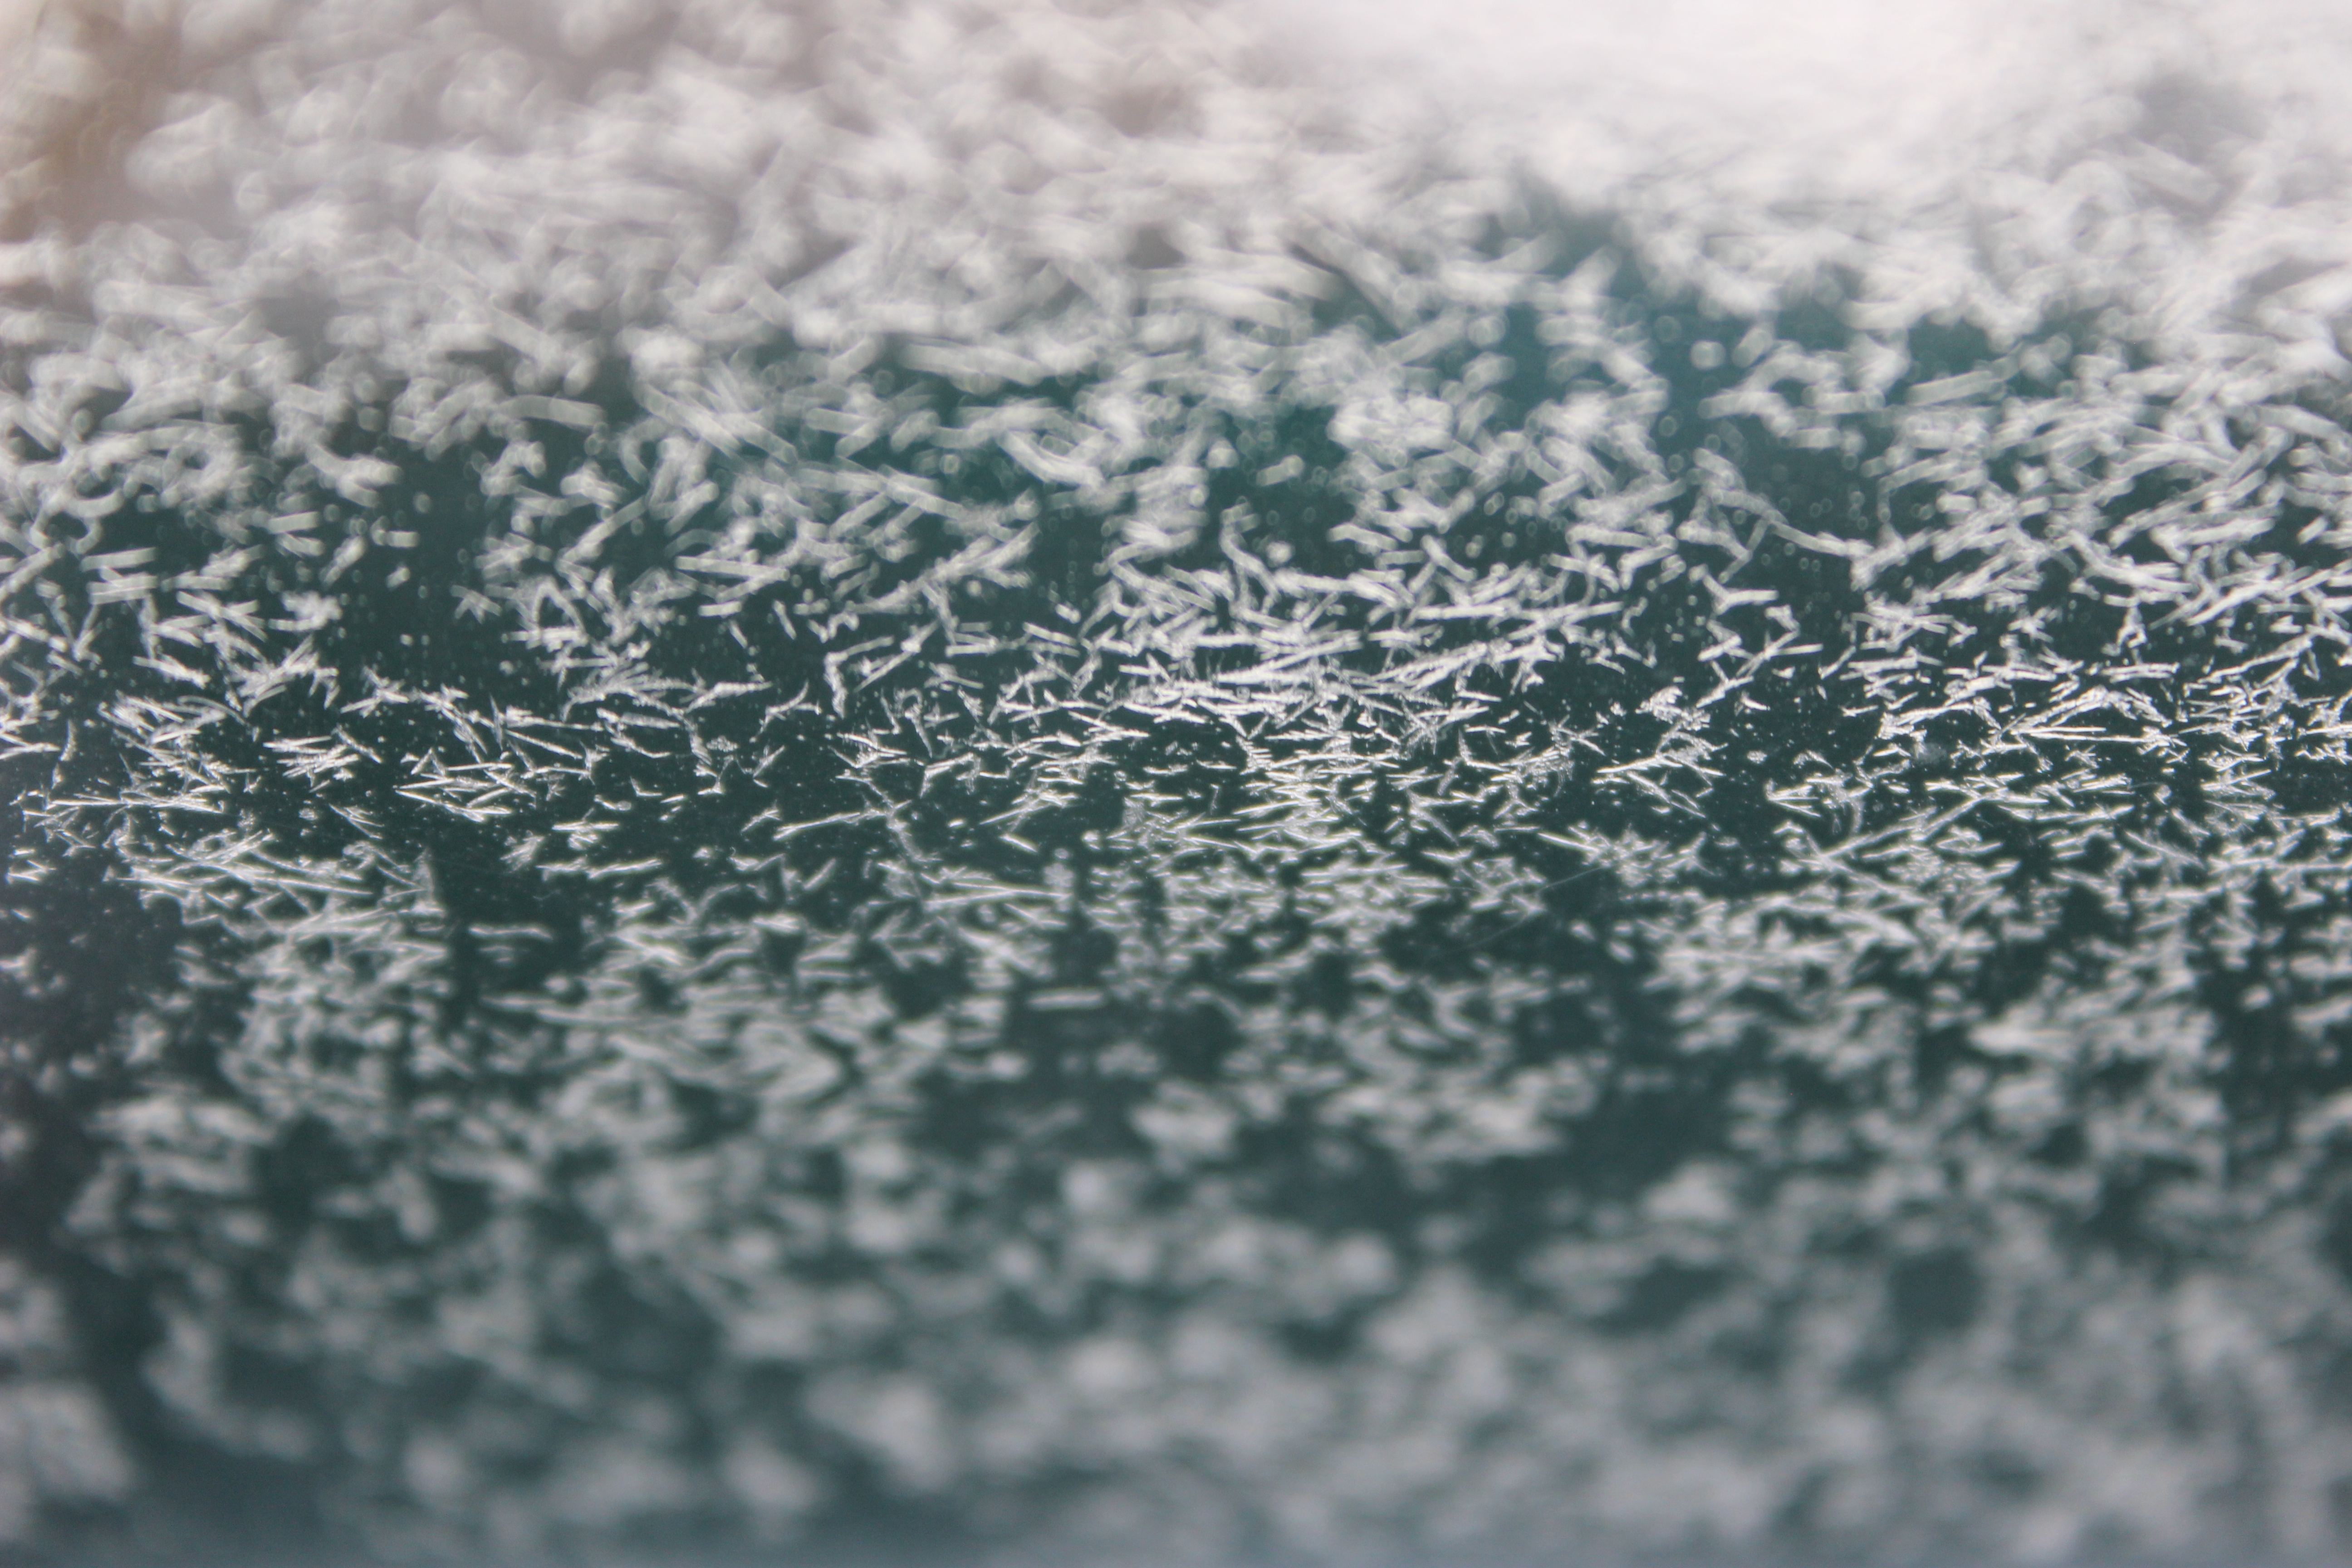
frost, pattern on glass, winter, glass, pattern, textile, grey, freezing, electric blue, meteorological phenomenon, grass, wool, art, monochrome photography, woven fabric, fur, font, macro photography, monochrome, metal, snow, cloud, asphalt